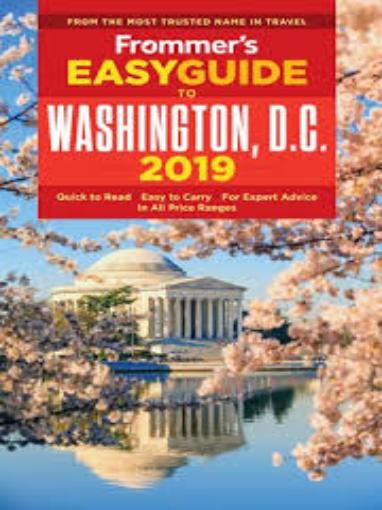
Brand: Frommer's
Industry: Necessities